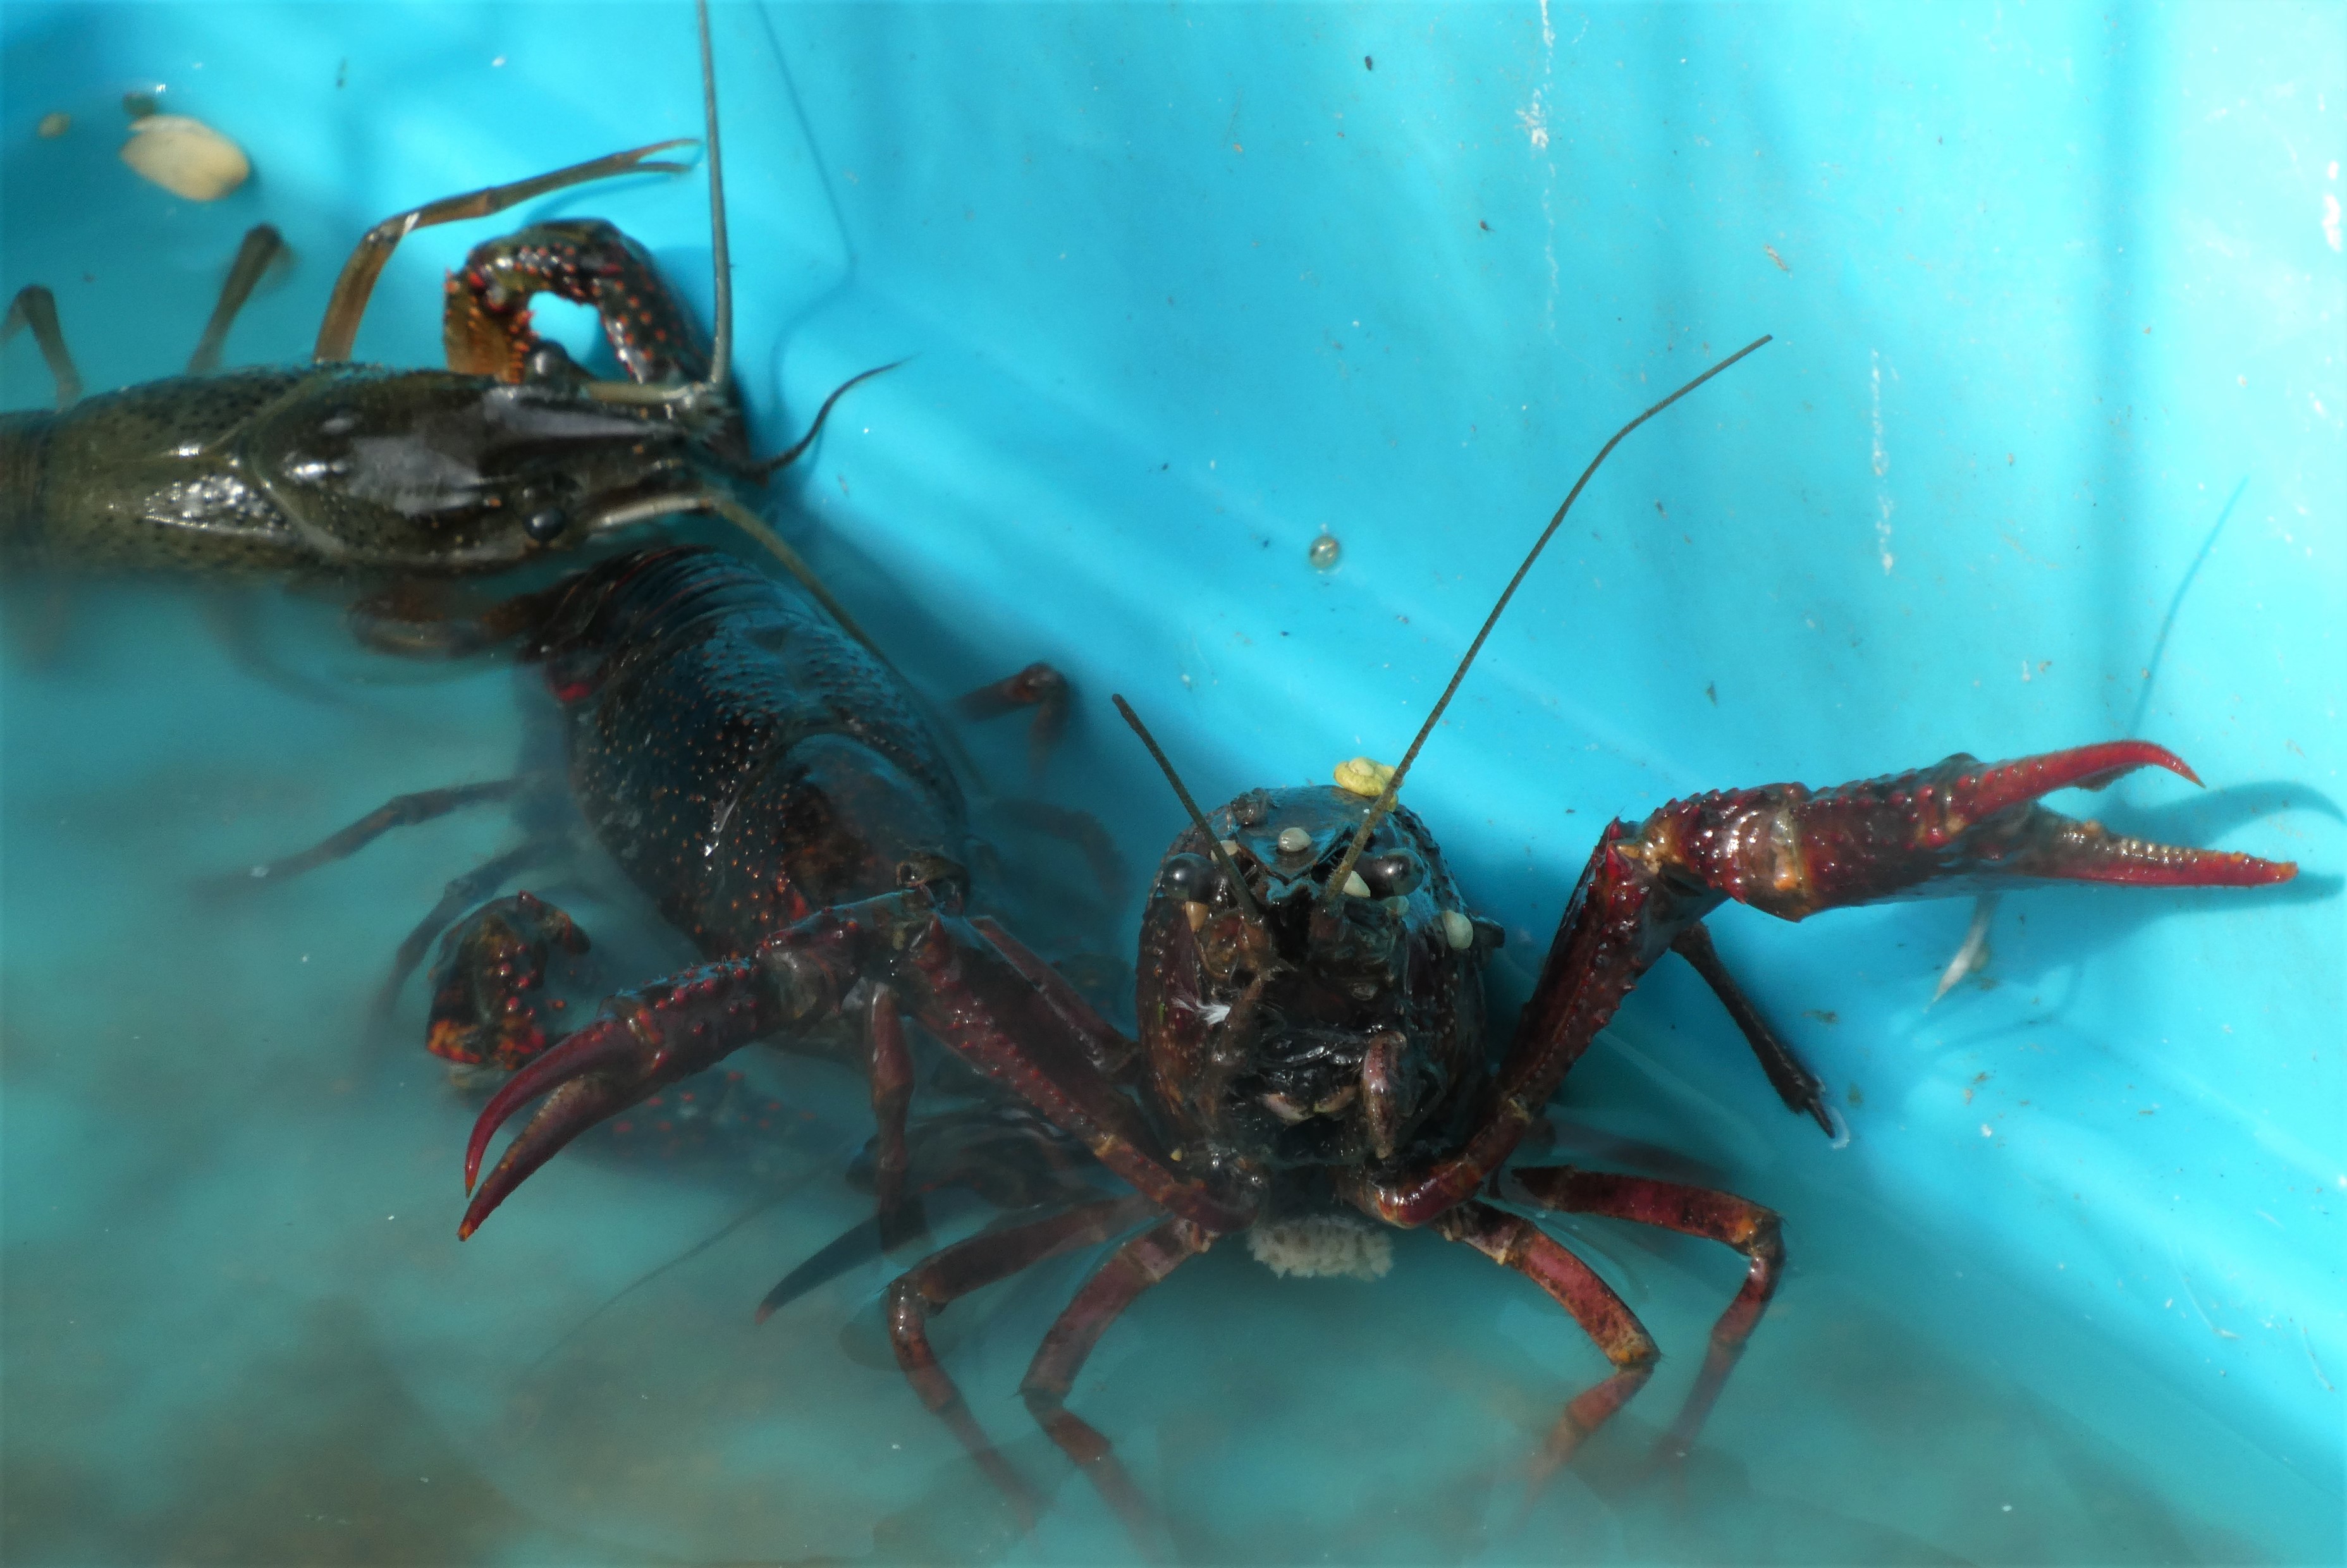
lobster, food, arthropod, blue, organism, insect, fluid, liquid, water, electric blue, decapoda, terrestrial animal, pest, invertebrate, arachnid, macro photography, crayfish, crustacean, wildlife, parasite, japanese rhinoceros beetle, marine biology, bug